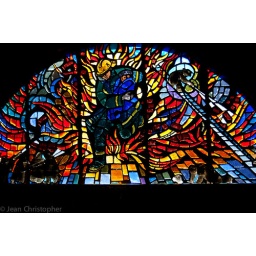
stained glass window in the Fireman's Hall Museum in Philadelphia.